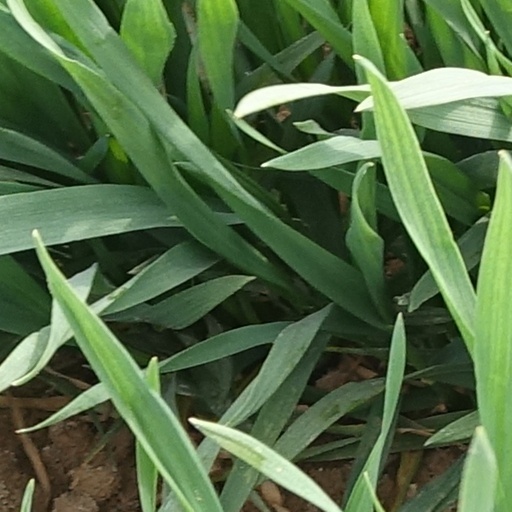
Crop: wheat